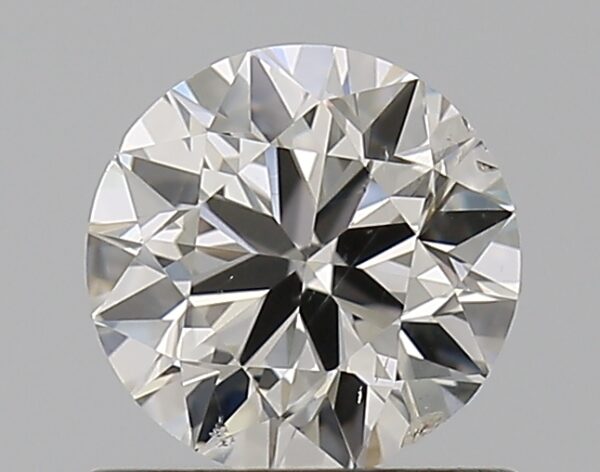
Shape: round
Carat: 0.7
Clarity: SI2
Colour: H
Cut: VG
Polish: EX
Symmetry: GD
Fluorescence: N
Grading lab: GIA
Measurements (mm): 5.54 x 5.61 x 3.53